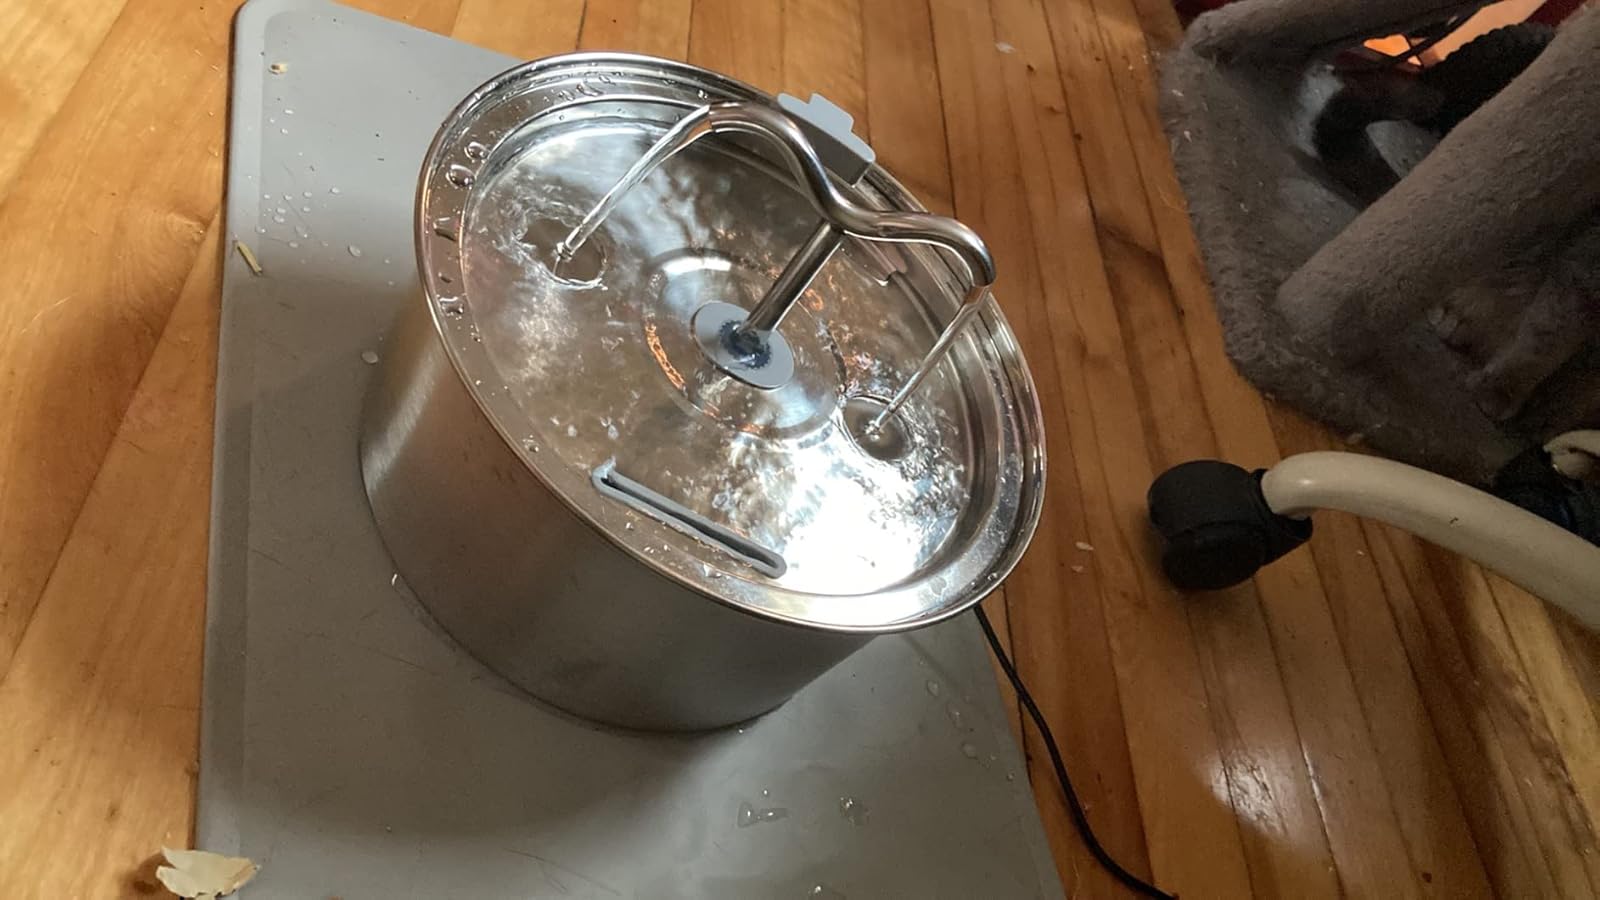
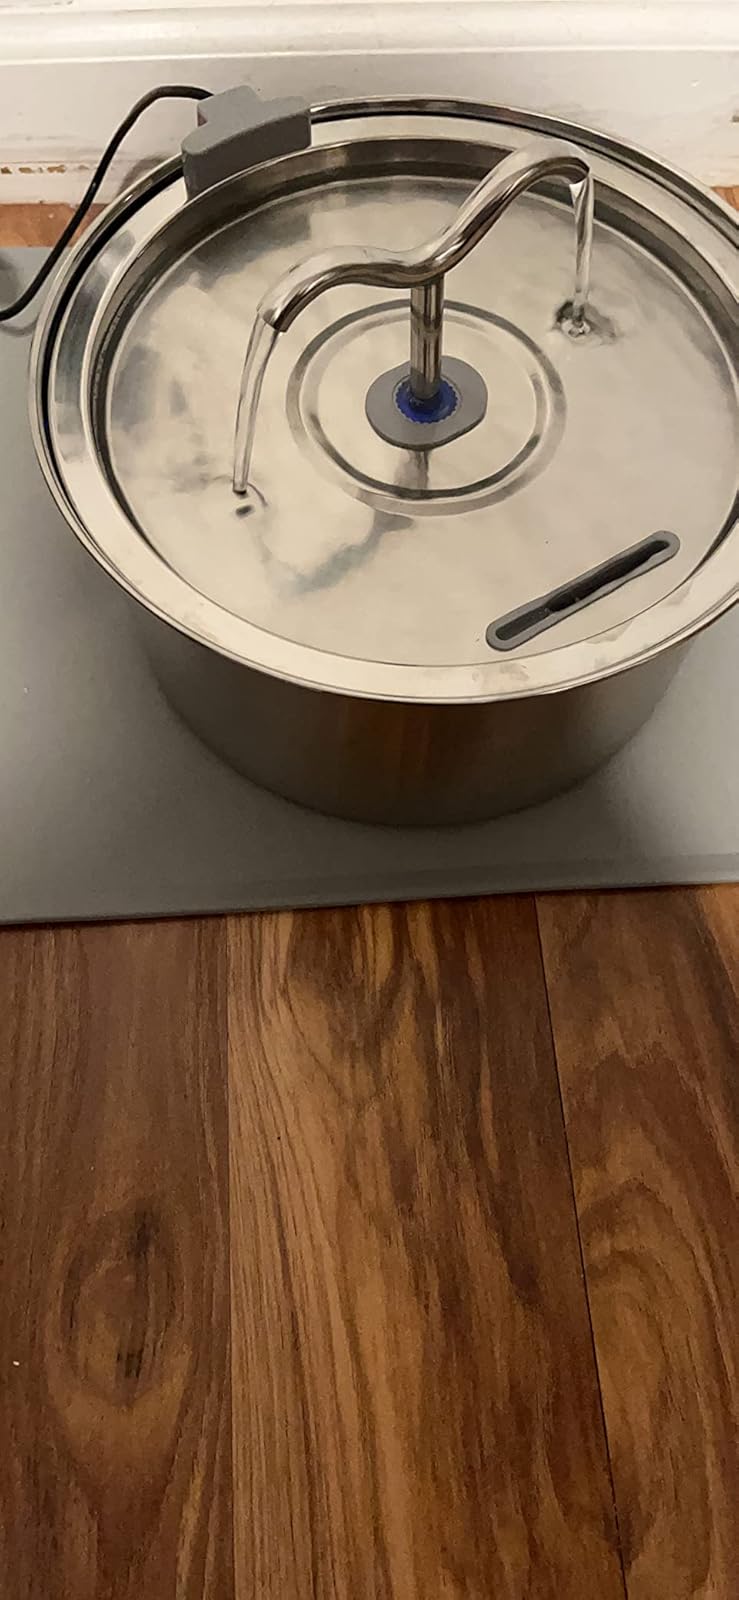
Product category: items_bowl
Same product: yes